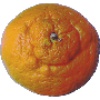
Label: mandarine